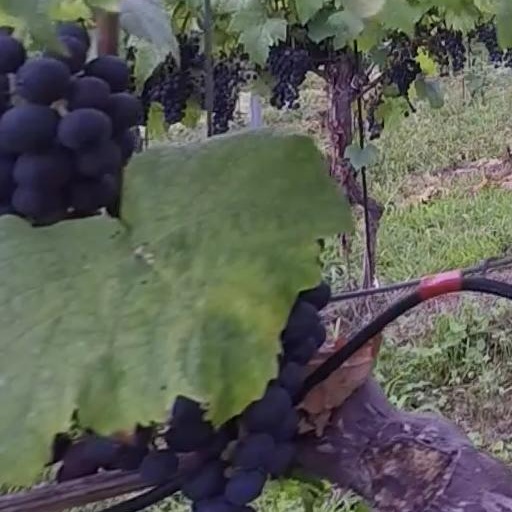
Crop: grape